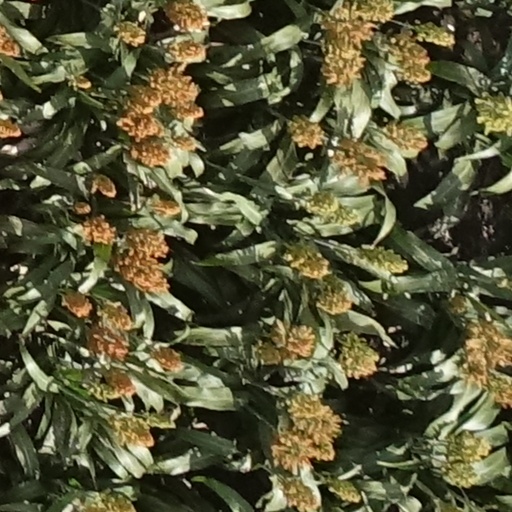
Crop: sorghum